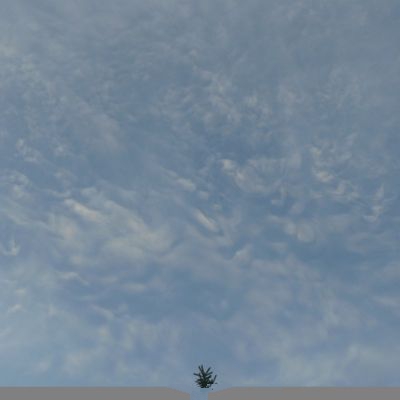
Cloud type: Cirrocumulus (Cc)